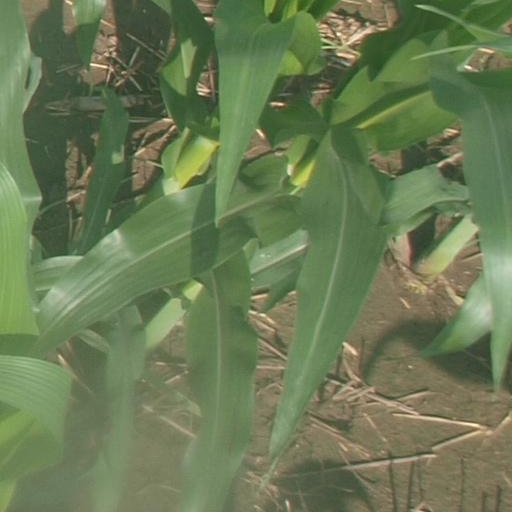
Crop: maize; corn